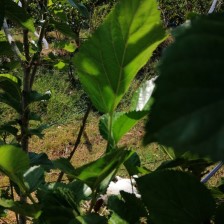
Variety: Buriram60